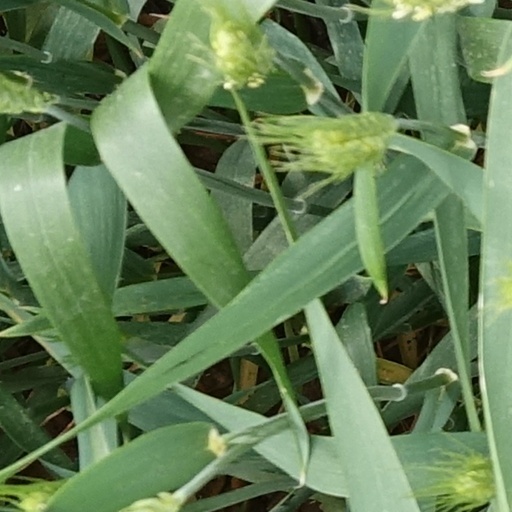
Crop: wheat